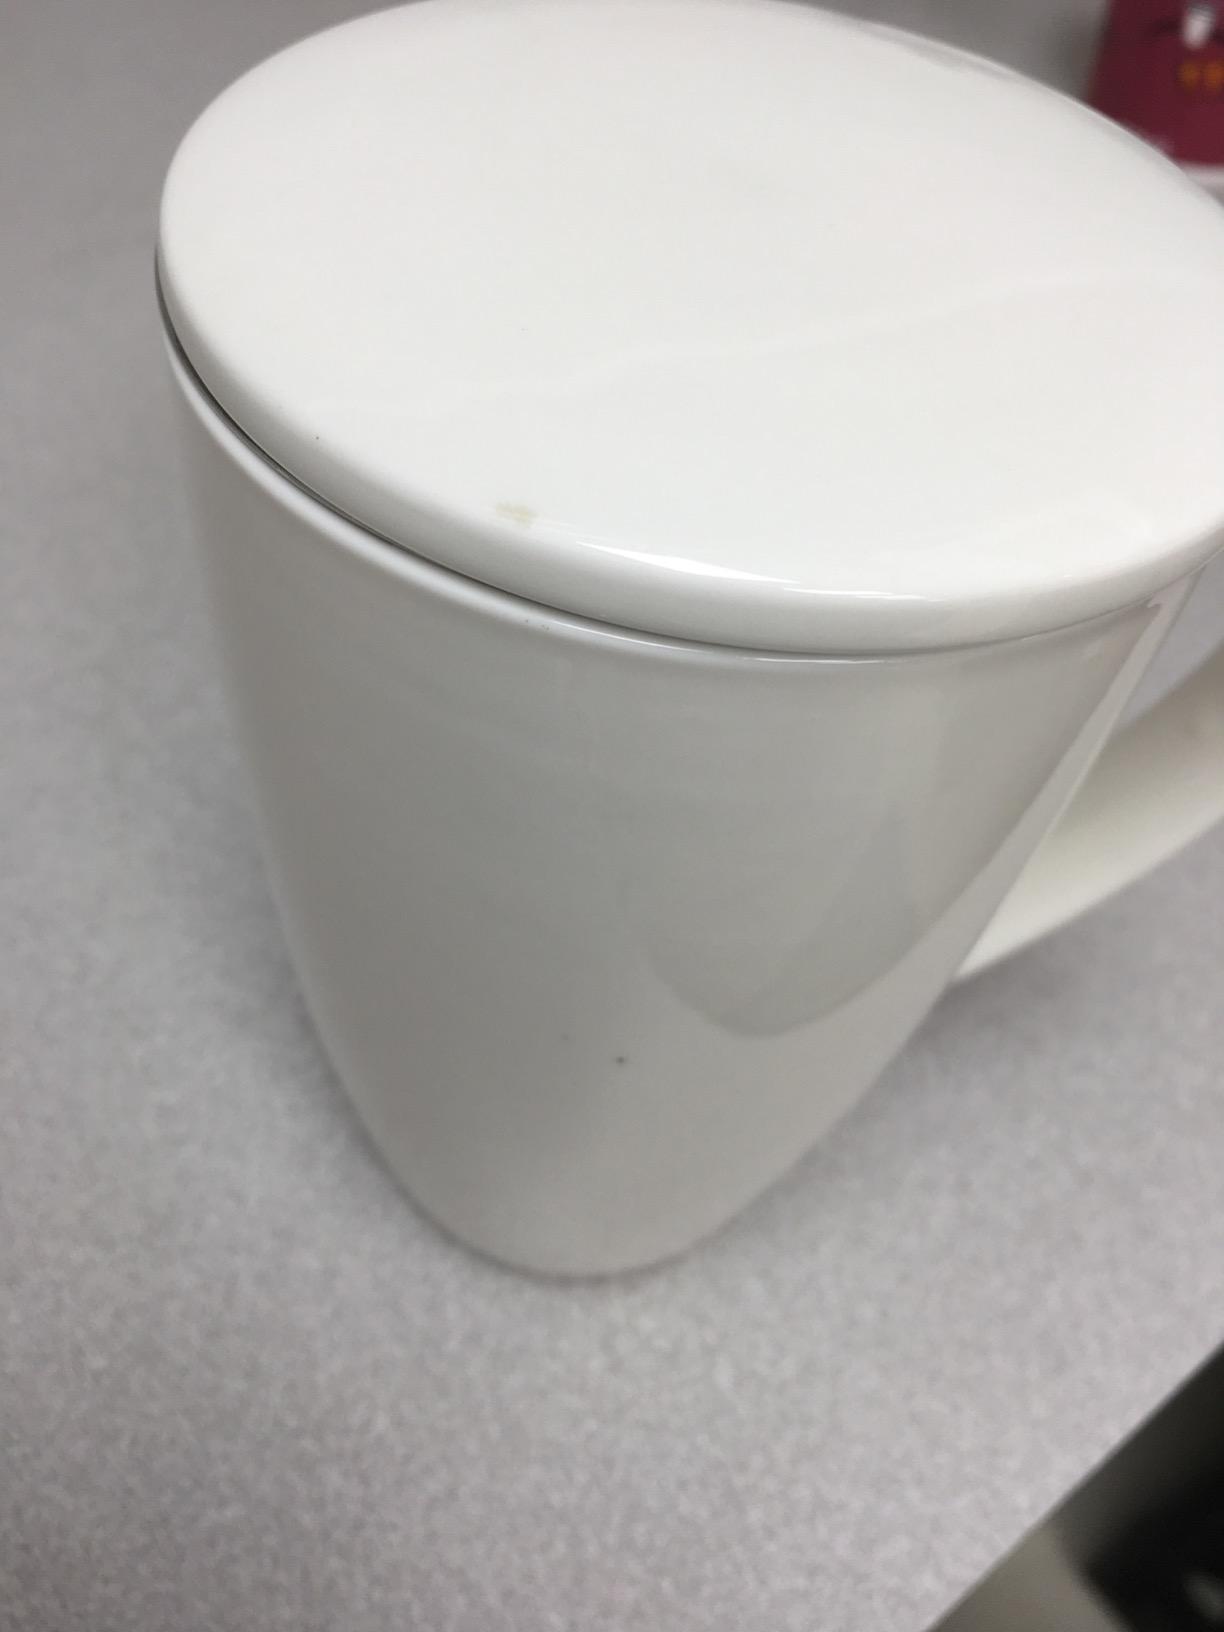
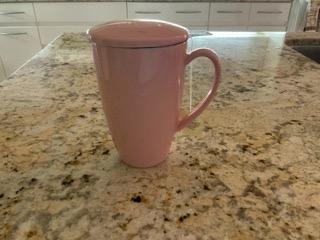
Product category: items_mug
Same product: no